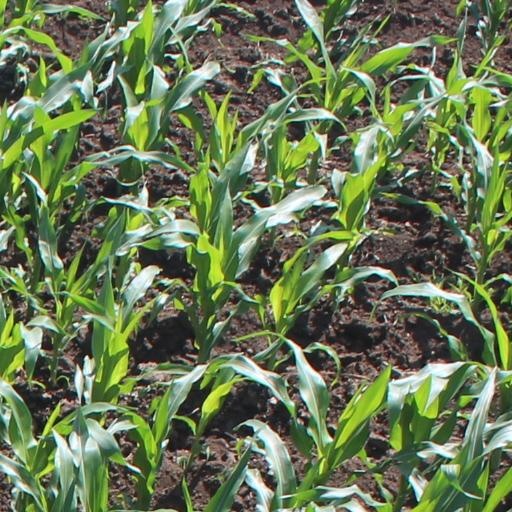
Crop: maize; corn